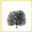
Label: maple_tree